Balcombe drilling protest

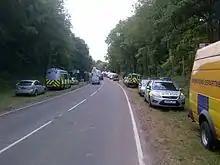
Balcombe anti-fracking protest—July 2013

The Balcombe drilling protest occurred when test drilling and possible fracking for petroleum were proposed in 2012 near Balcombe, a village in West Sussex, England. Local residents protested and anti-fracking environmentalists in the UK made it a focus of attention. The drill pad is located in a wooded area known as Lower Stumble Wood.